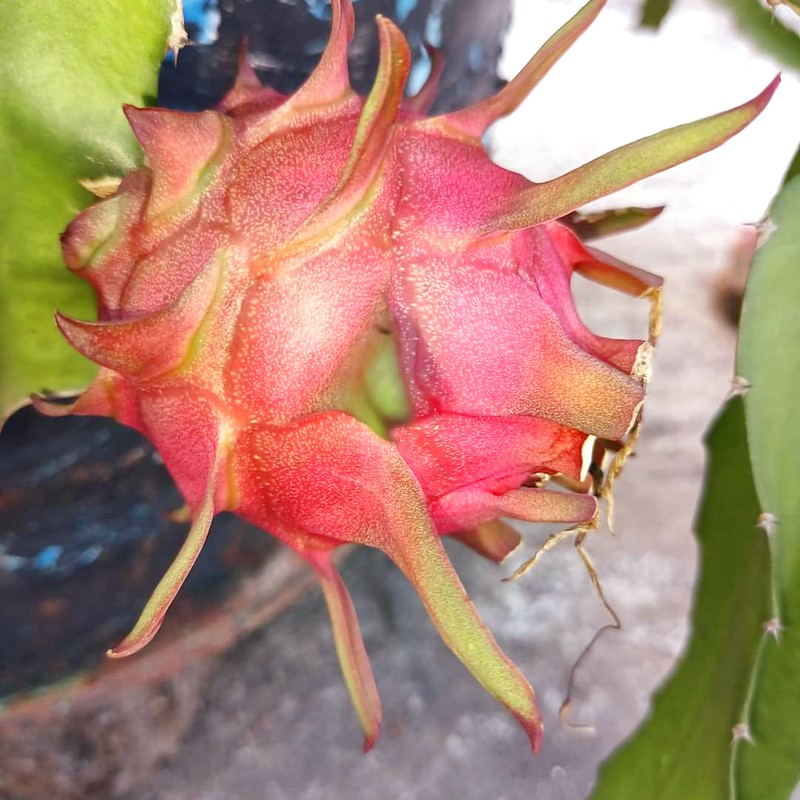
Label: Mature Dragon Fruit